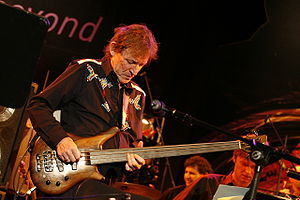
Jack Bruce / Efter 2000
Bruce spiller på Warwick Thumb bas guitar på Jazzfestivalen i Frankfurt, Tyskland 28. oktober 2006; Courtesy:  Christian Sahm
John Symon Asher "Jack" Bruce var en skotsk musiker og sangskriver, som var kendt som en af grundlæggerne af trioen Cream, en solokarriere, der strakte sig over adskillige årtier, samt medvirkende på albummer med forskellige verdenskendte Bands. Han boede i Suffolk, England.